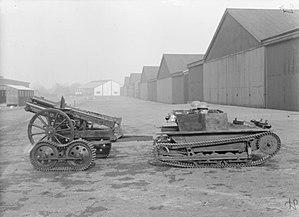
Les chenillettes Carden-Loyd sont une série de chenillettes britanniques de l'Entre-deux-guerres, dont le modèle le plus concluant fut la chenillette Mark VI, seule version construite en un nombre significatif. Cette série devint un classique pour la conception des chenillettes partout dans le monde, elle fut construite sous licence par plusieurs pays et servit de base à plusieurs modèles de chenillettes et de chars dans différents pays. Il ne s'agissait d'ailleurs pas vraiment d'un char, mais plutôt d'une automitrailleuse chenillée.